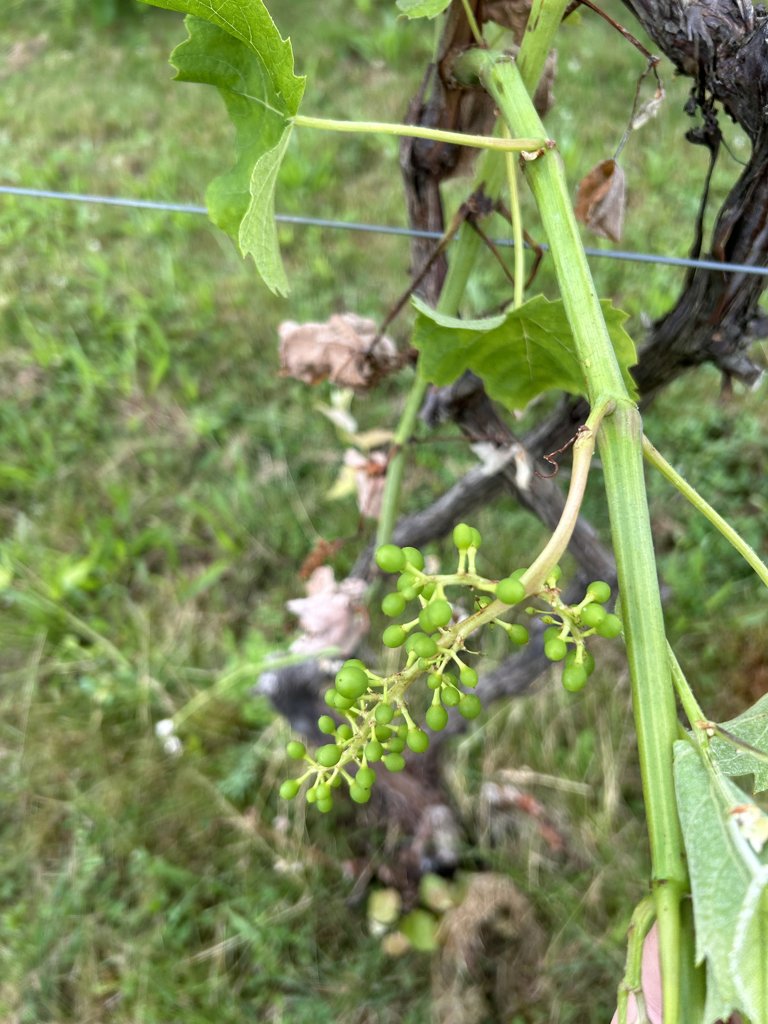
Berries visible: 65
Grape clusters: 1